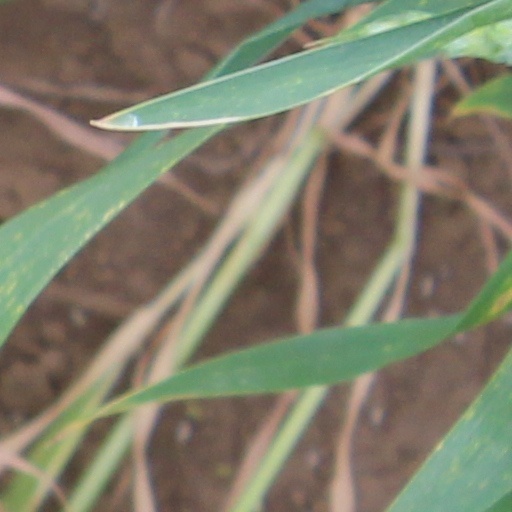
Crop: wheat